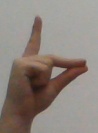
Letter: ta